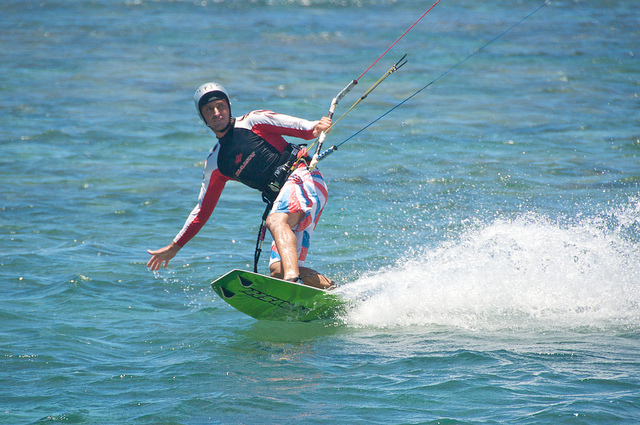
user: Given an image and a question. Answer the question in a short answer. Question: What sport is this? Short Answer:
assistant: wind surf